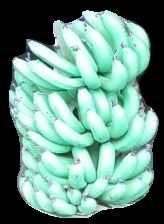
Variety: pachbale
Grade: grade1